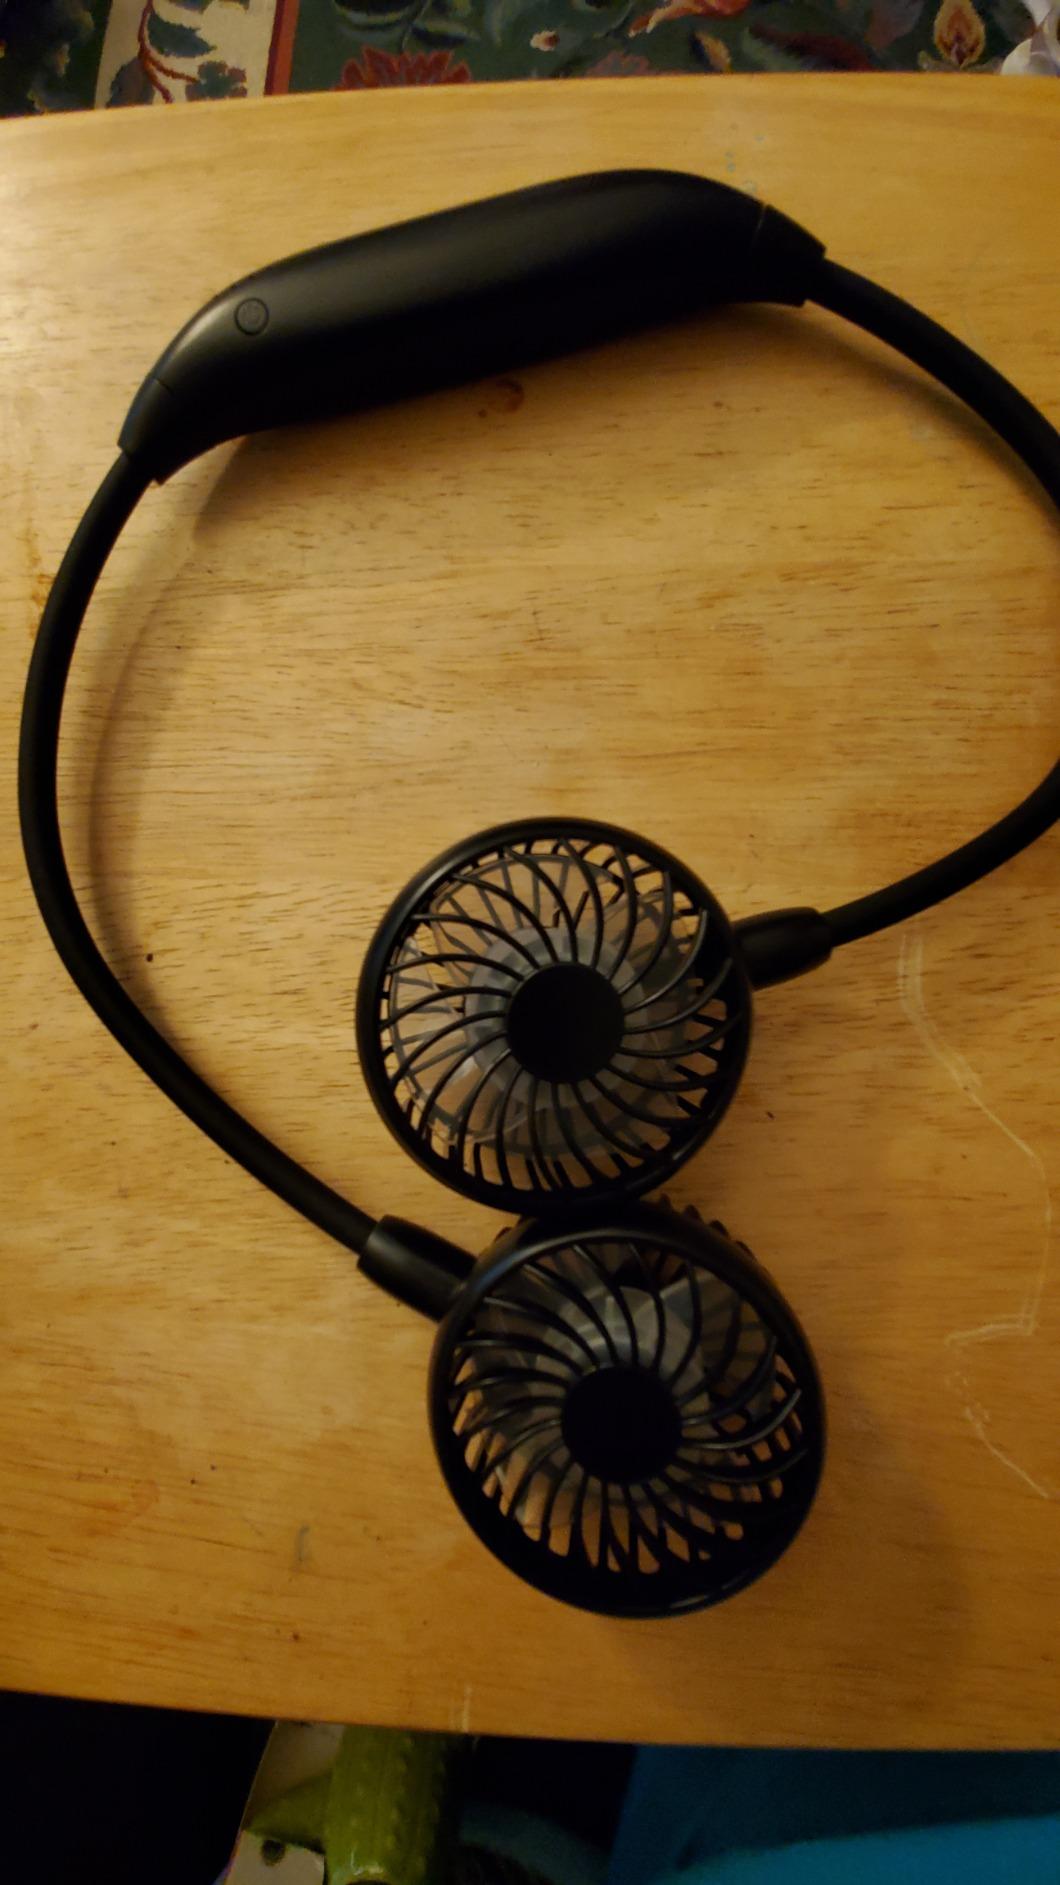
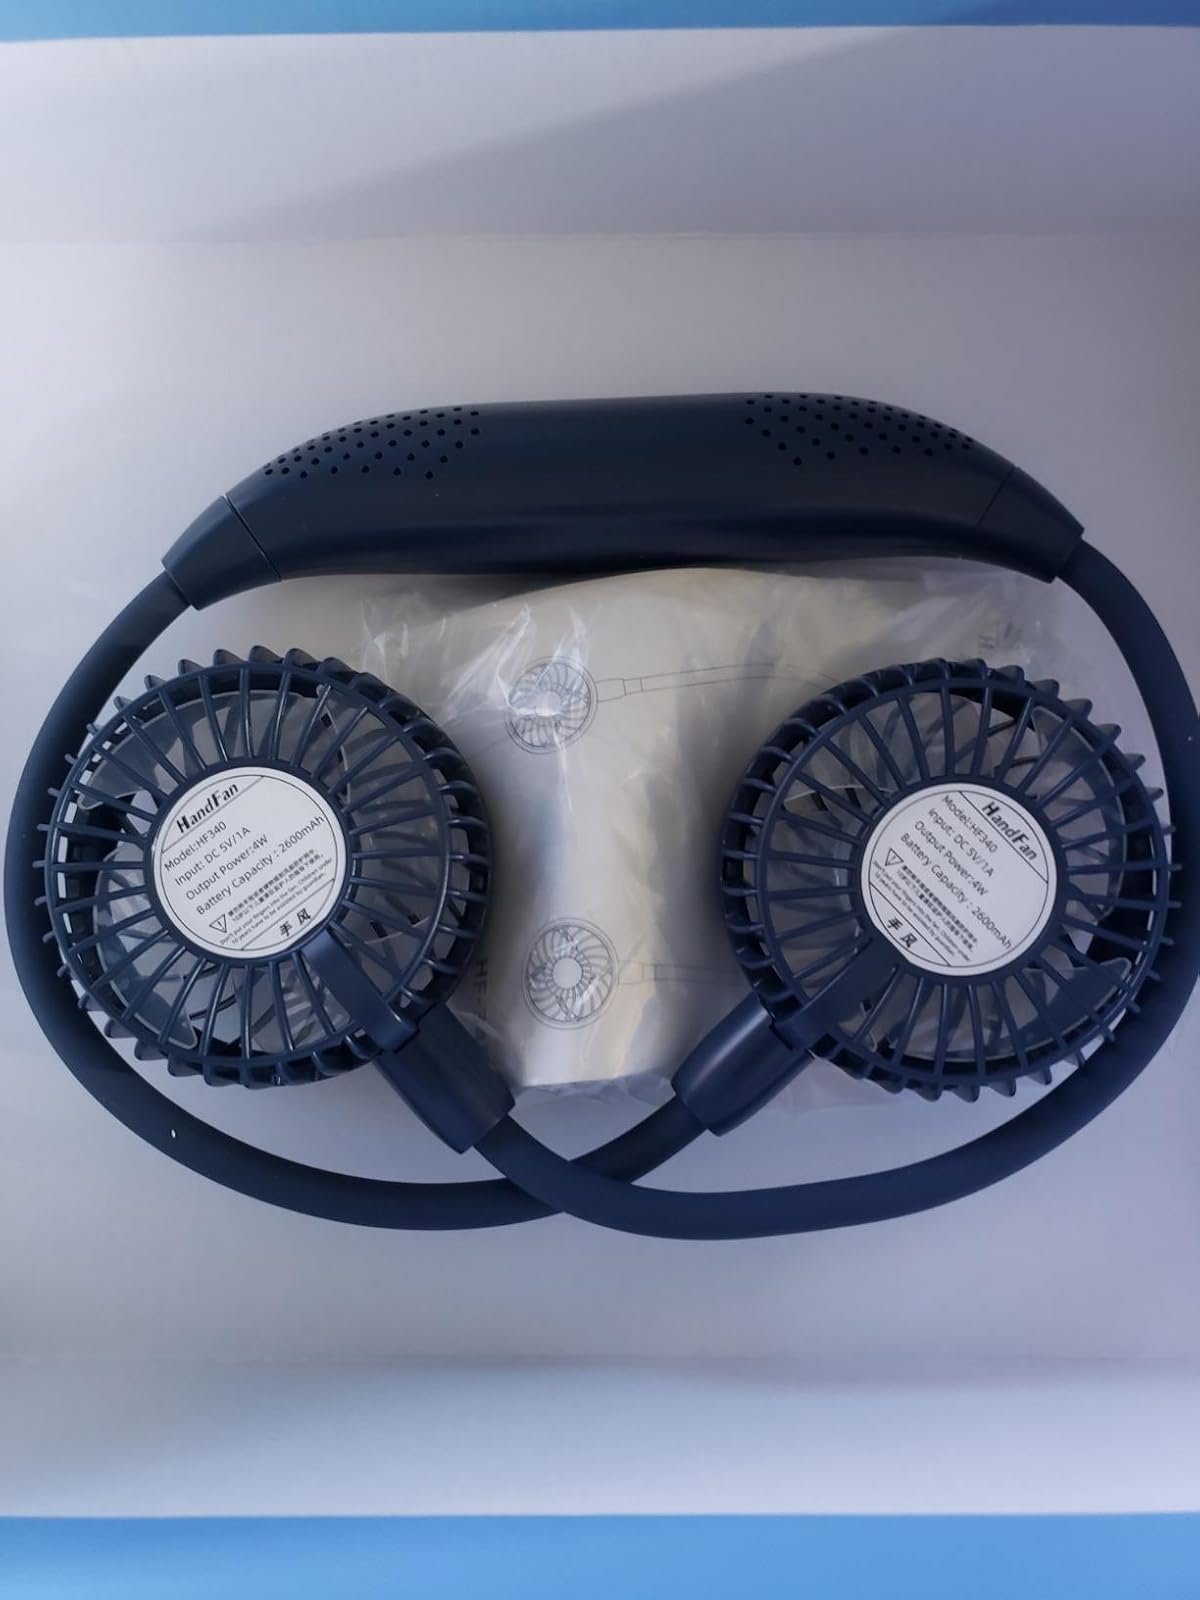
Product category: fan
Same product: no